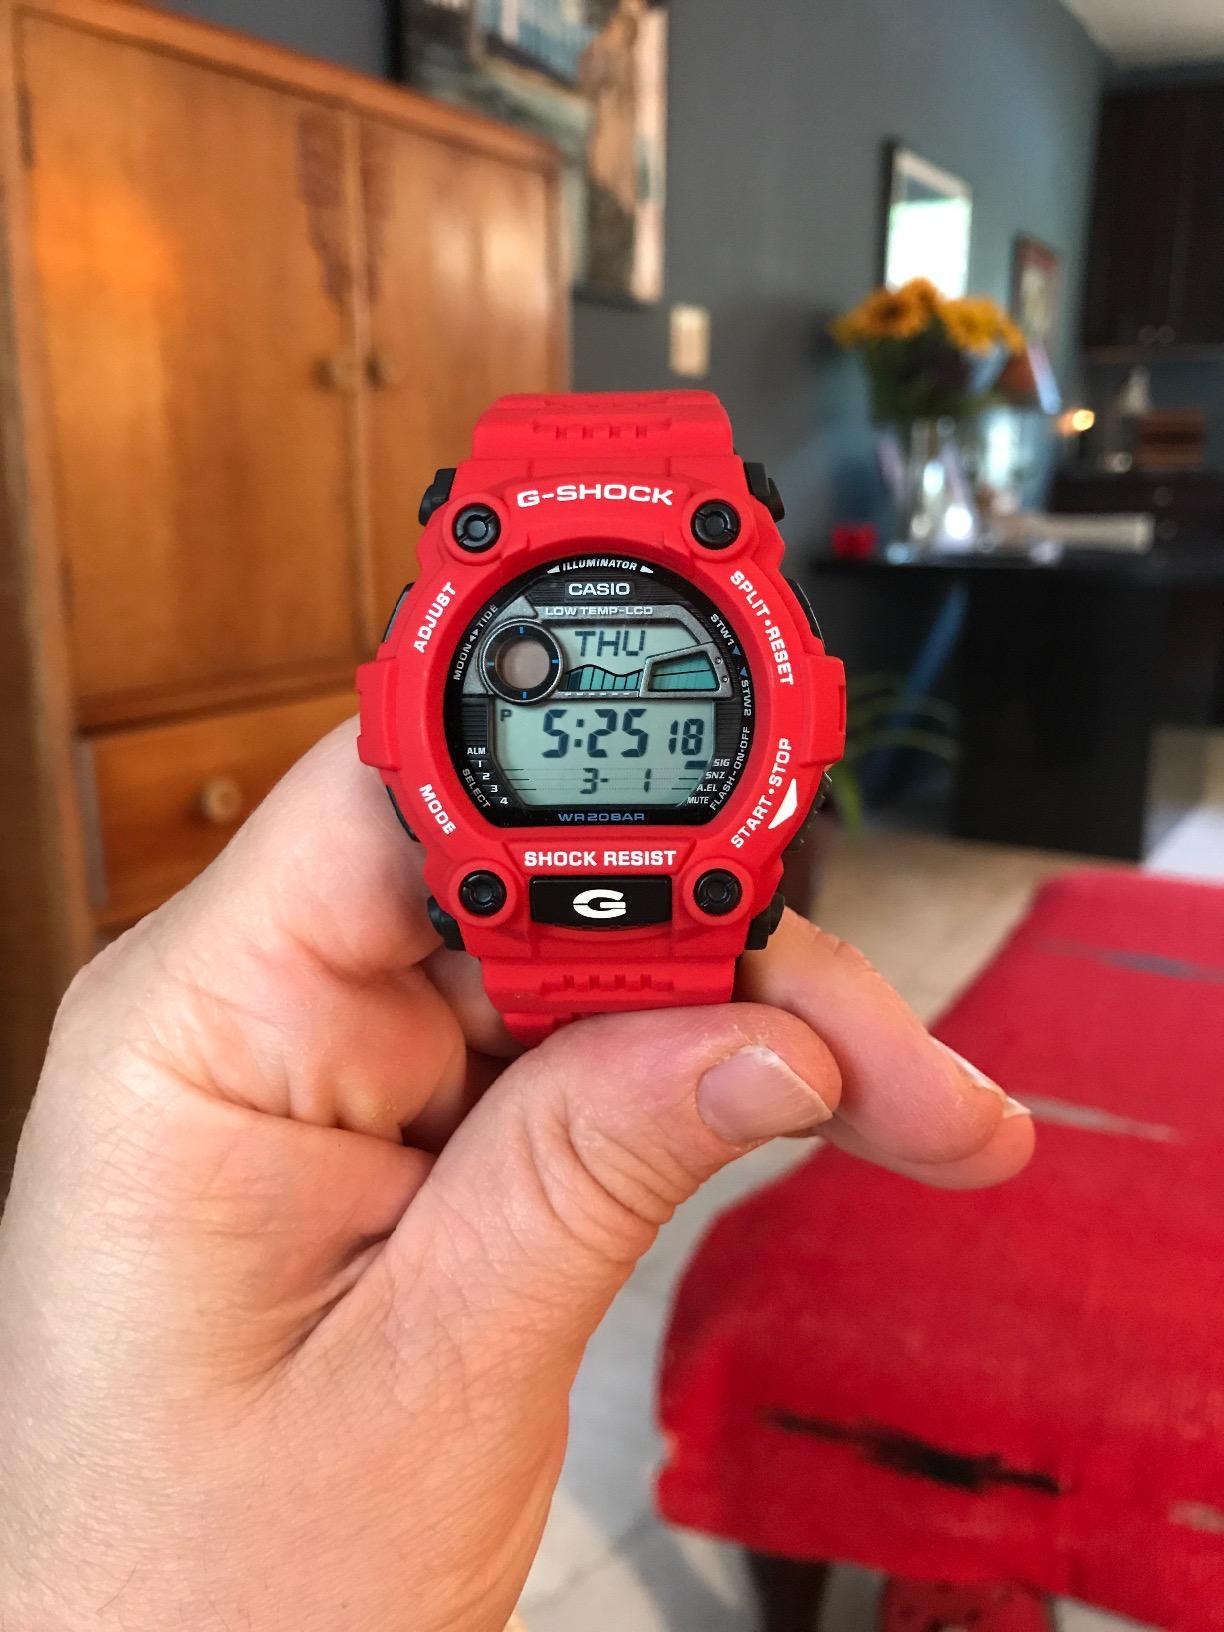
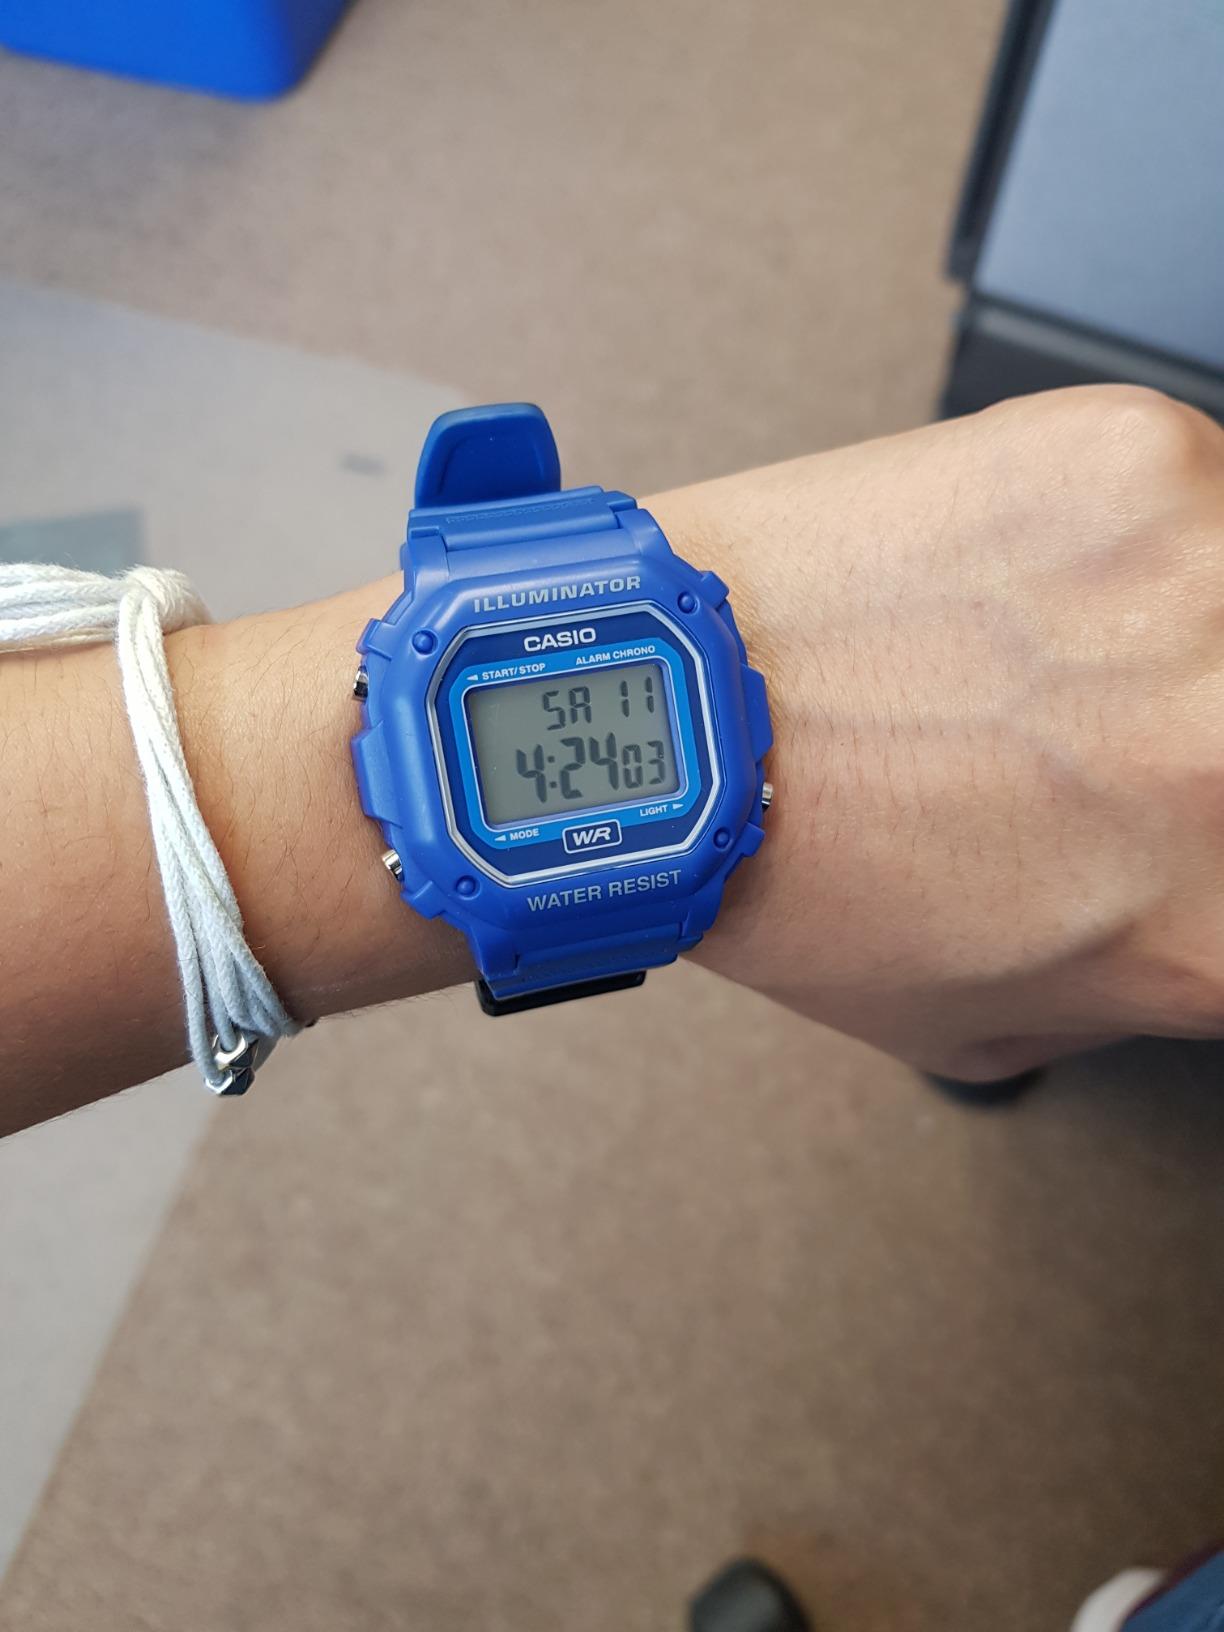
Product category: accessories_watch
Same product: no